Tanks of the Soviet Union

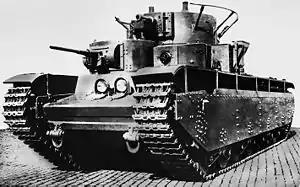
T-35 Heavy tank.

The civil war continued in Afghanistan after the Soviet withdrawal of 1989. In April, 1992. Afghanistan leader Najibullah and his communist government fell to the mujahideen, who replaced Najibullah with a new governing council for the country. With the government institutions either collapsing or participating in the factional fighting, maintaining order in Kabul became almost impossible. The scene was set for the next phase of the war which led to the rise of and the take over of the country by the Taliban regime.